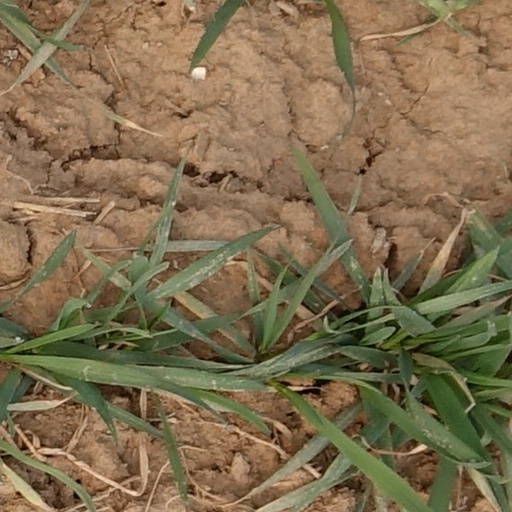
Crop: wheat